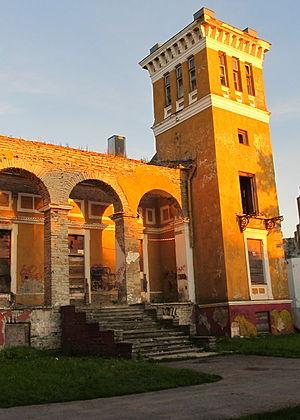
La commune de Harku est une municipalité rurale estonienne dans la région d'Harju au nord du pays qui jouxte Tallinn sur les côtes du golfe de Finlande. Elle s'étend sur une surface de 159,77 km² et compte une population de 14 619 habitants. Le bourg de Tabasalu est son chef-lieu administratif.